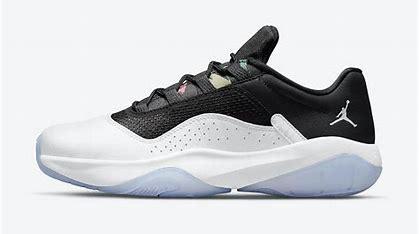
Brand: Jordan
Model: 11 Cmft